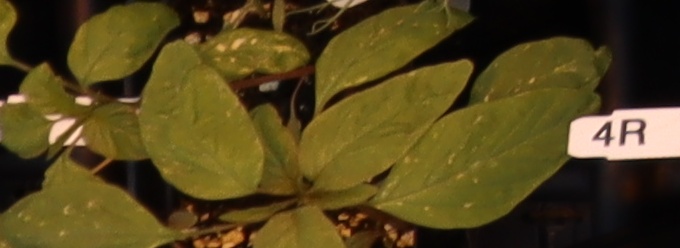
Label: Palmer Amaranth